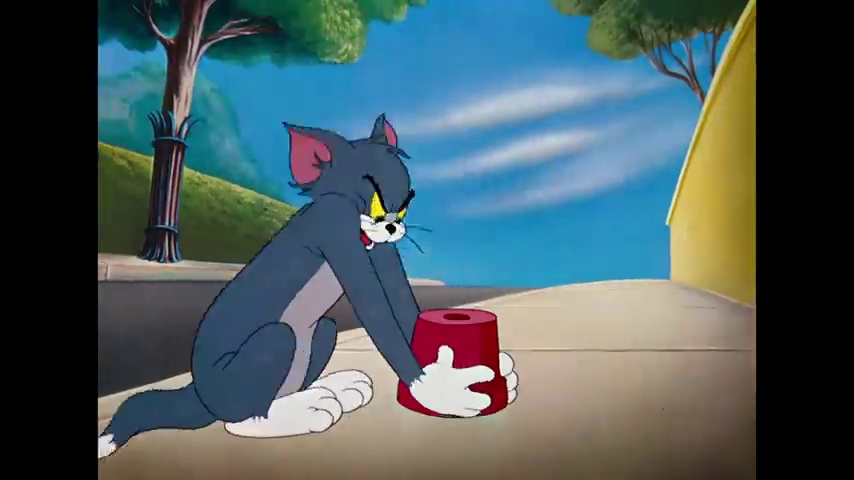
Portrait style: Cartoon Portrait